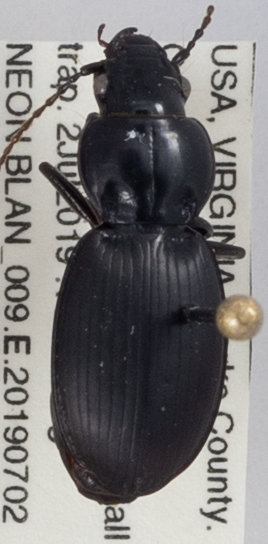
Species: Cyclotrachelus furtivus
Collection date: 2019-07-02
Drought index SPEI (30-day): -0.078
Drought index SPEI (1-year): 2.09
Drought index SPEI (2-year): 2.09